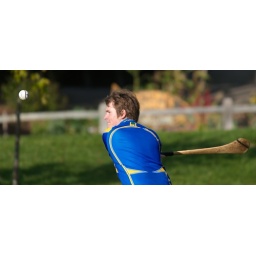
Student in blue and yellow shirt practicing hurling hitting ball 1